Road Rash (1991 video game)

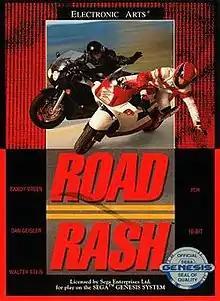
North American Genesis box art

Road Rash is a 1991 racing and vehicular combat video game originally developed and published by Electronic Arts (EA) for the Sega Genesis. It was subsequently ported to a variety of contemporary systems by differing companies. The game is centered around a series of motorcycle races throughout California that the player must win to advance to higher-difficulty races, while engaging in unarmed and armed combat to hinder the other racers.